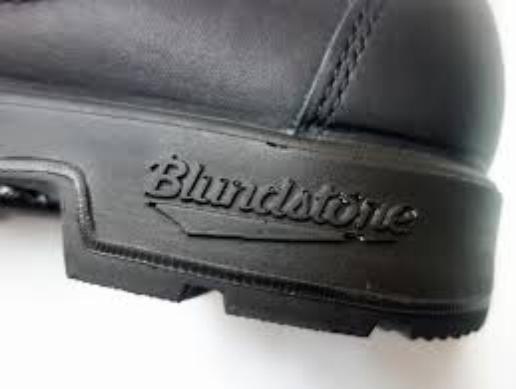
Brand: Blundstone
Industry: Clothes